Sky position (RA, Dec in degrees): 185.718, 13.863
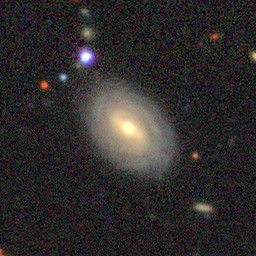
Galaxy morphology: Barred Spiral Galaxies